Miss Supranational 2022

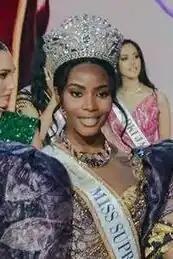
Lalela Mswane, Miss Supranational 2022

Miss Supranational 2022 was the 13th edition of the Miss Supranational pageant, held on 15 July 2022, at Strzelecki Park Amphitheater in Nowy Sącz, Poland. Chanique Rabe of Namibia crowned Lalela Mswane of South Africa at the end of the event. This edition marked the first back to back win for contestants from Africa, and the first Black woman who won Miss Supranational.